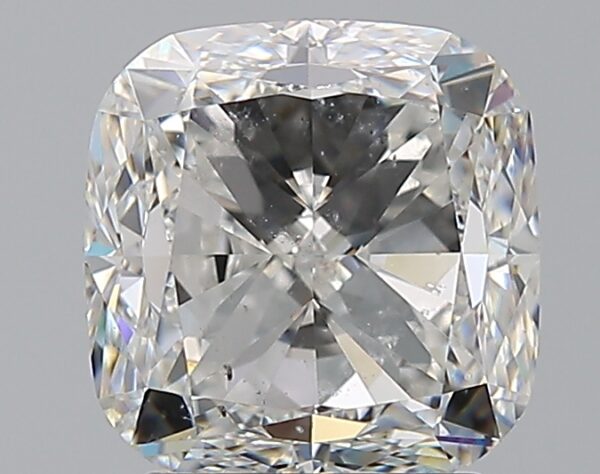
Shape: cushion
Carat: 3
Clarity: SI1
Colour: F
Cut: VG
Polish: EX
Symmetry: EX
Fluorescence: N
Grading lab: GIA
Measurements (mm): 7.93 x 7.75 x 5.32